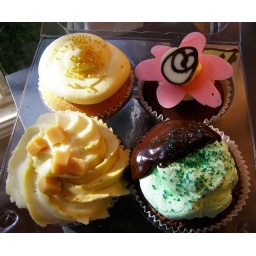
lemon cake filled with homemade lemon butter, flower deco choc cake,caramel mud with caramel b/cream and choc peppermint dipped in dark choc ganache.